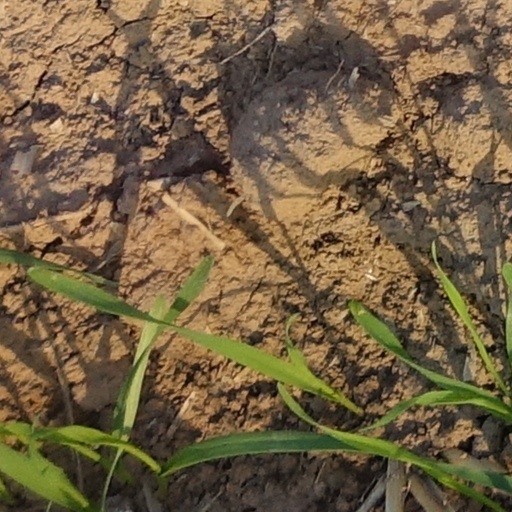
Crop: wheat